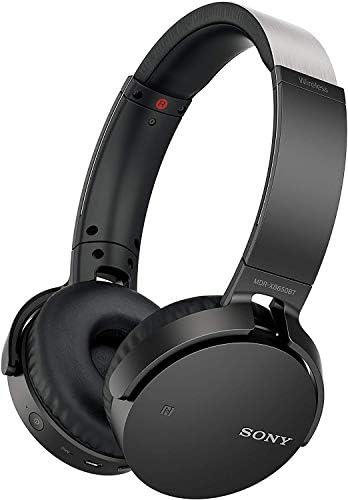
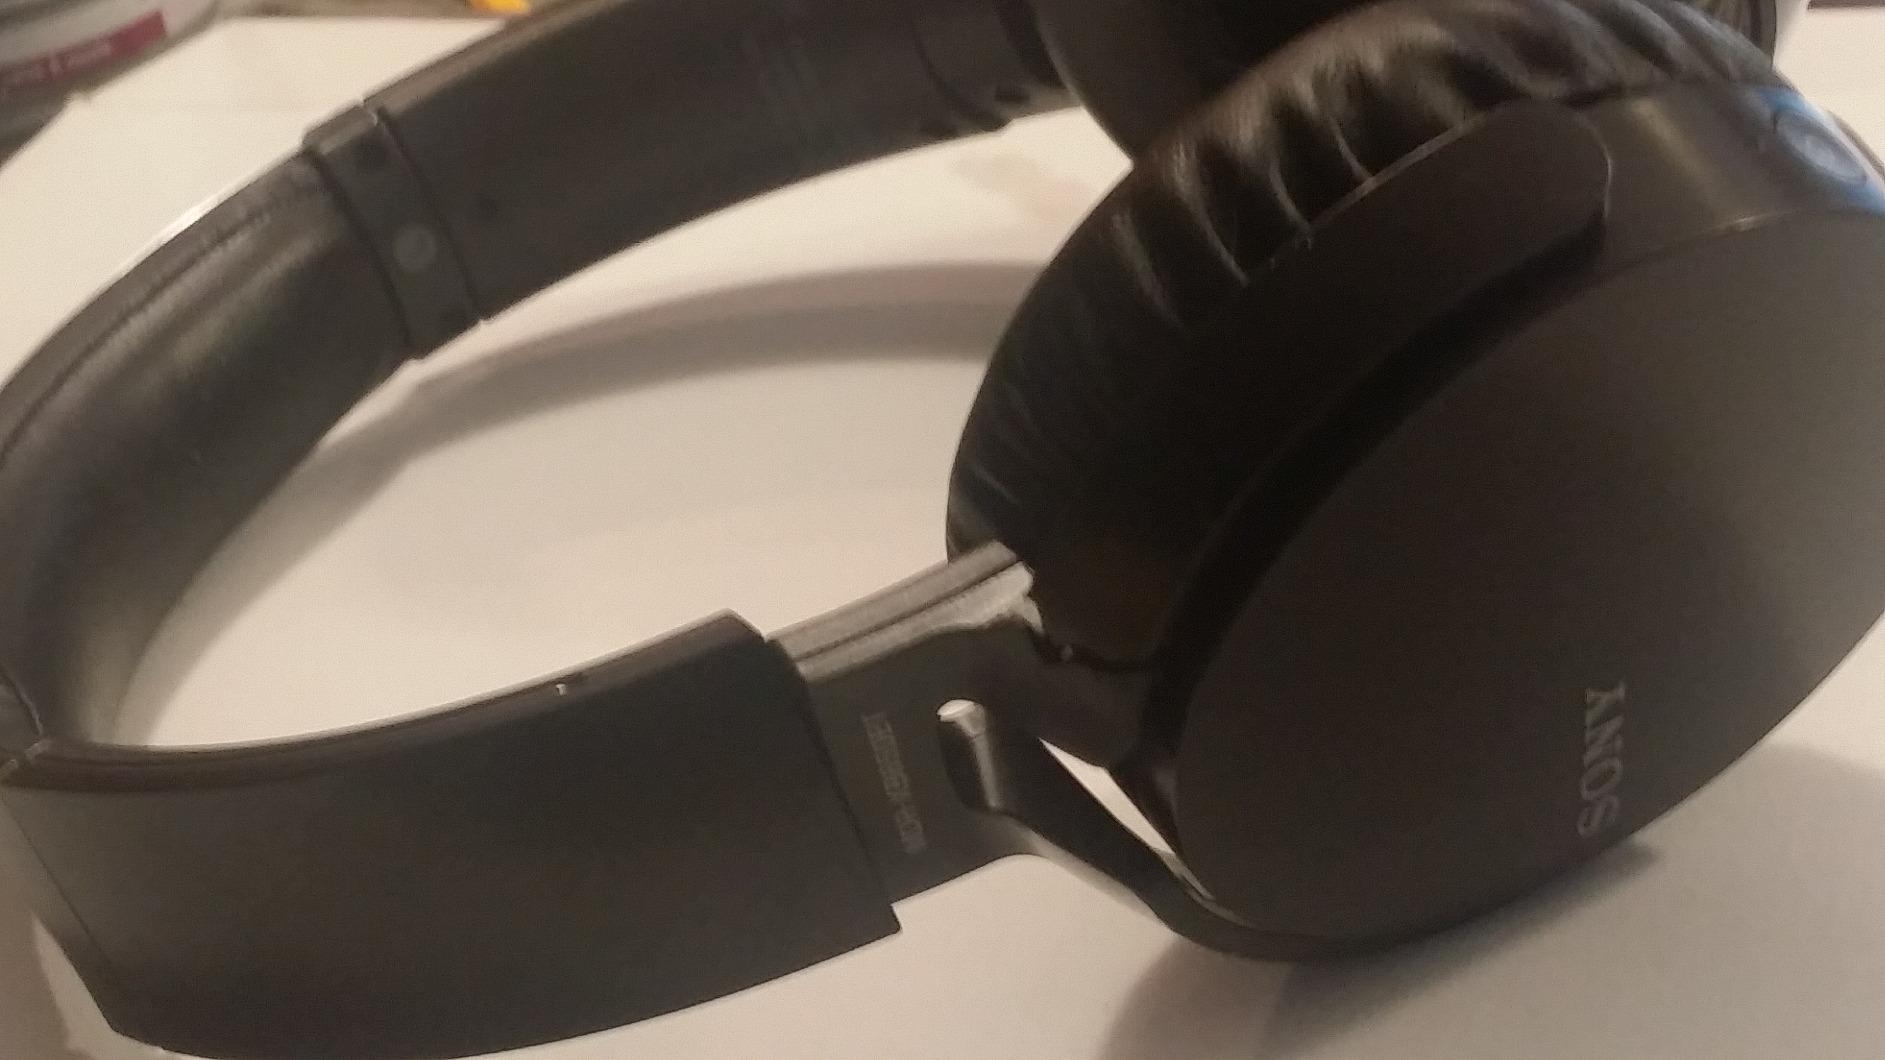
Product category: headphones
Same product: yes